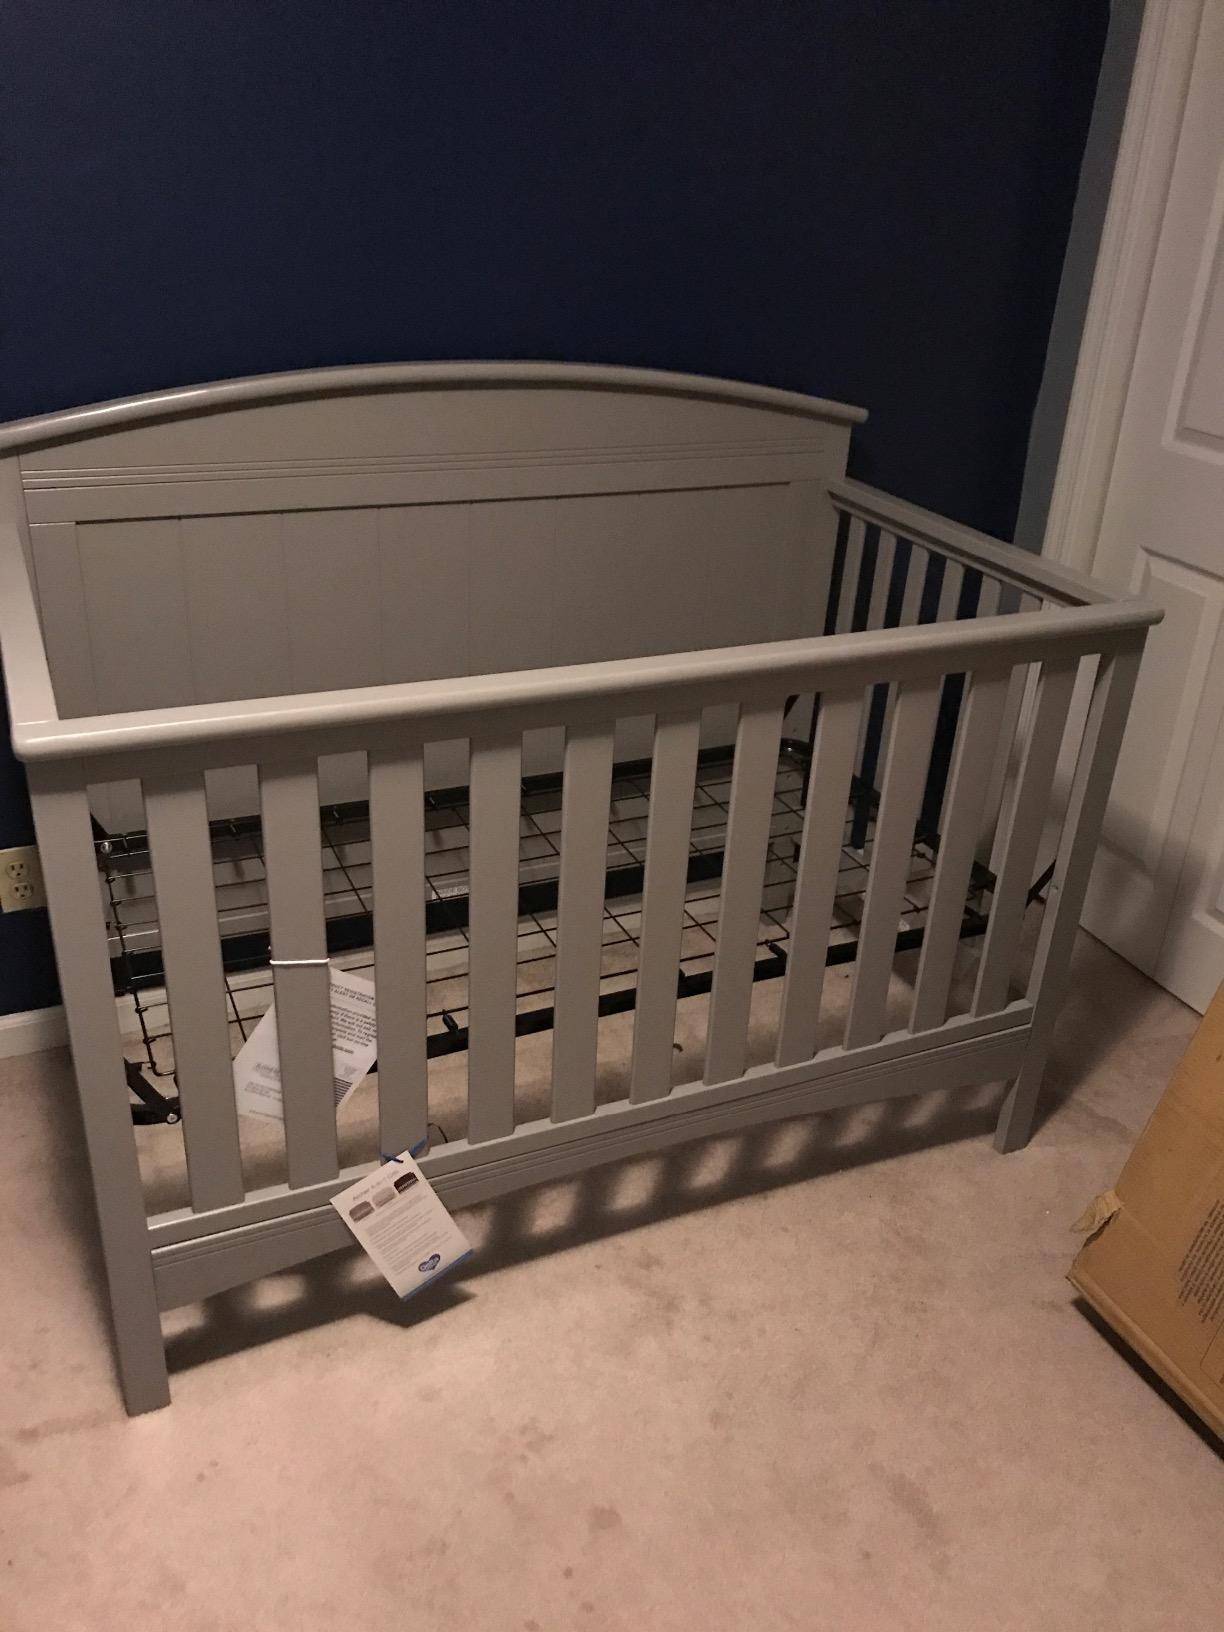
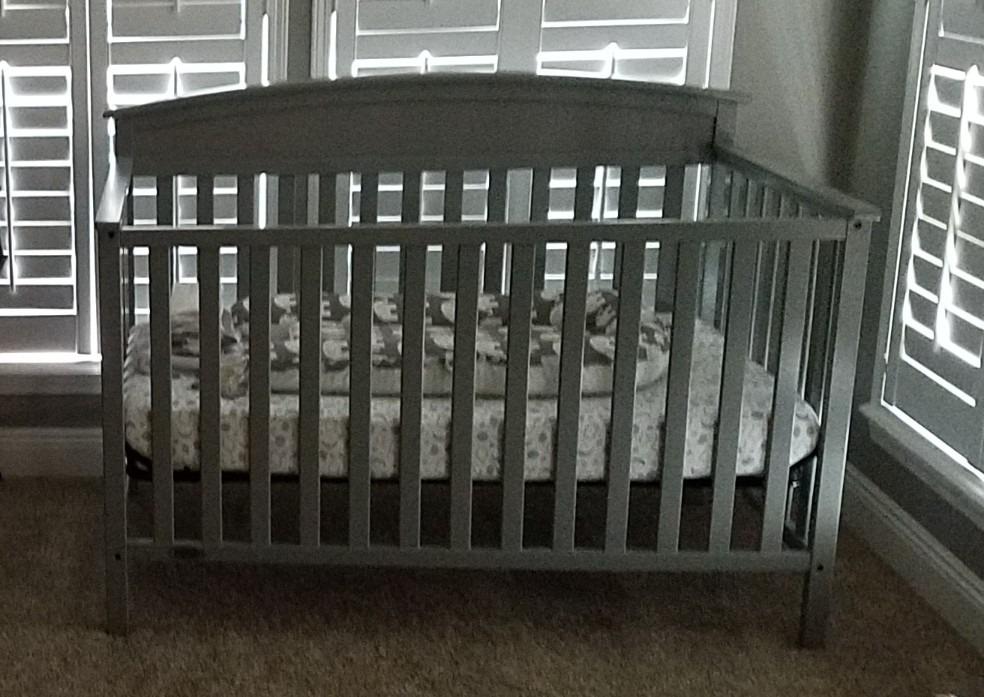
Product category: products_crib
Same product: no